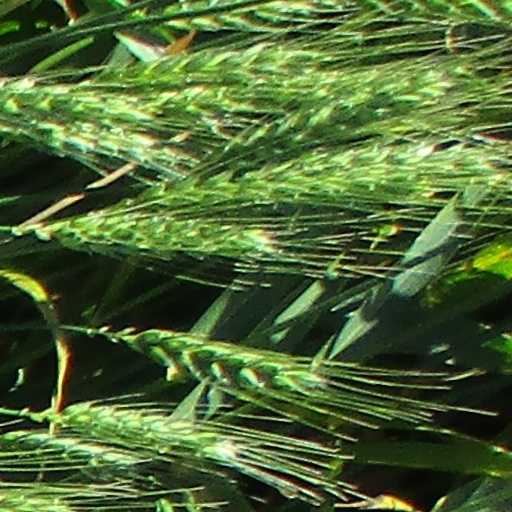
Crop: wheat